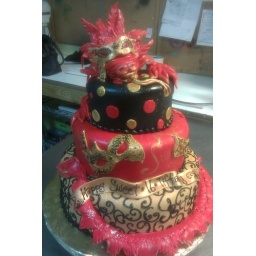
3 tier fondant with red dragon around the cake with masks.